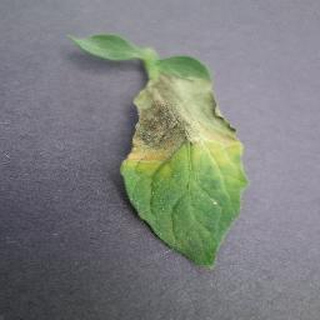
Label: tomato_late_blight